Christian Aid

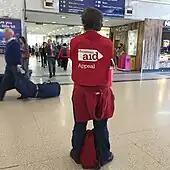
A Christian Aid volunteer soliciting donations, using a bucket, in May 2016

Christian Aid raises income from a wide number of sources, such as institutional grants, regular gifts, the Christian Aid Week appeal, general donations, legacies, and emergency appeals. In 2013, the institutional income, part of which comes from the Department for International Development and the European Commission, constituted 41% of the total income. A significant percentage of the remaining income comes from thousands of individuals in churches and communities. The main fundraising moments include Christmas, Harvest, and Christian Aid Week. In 2013, £12.6 million (or 13% of the total income) was raised during this week. Throughout the year supporters give regularly using direct debit, cash donations, and Will Aid. Churches and community groups also take part in the annual calendar of events (e.g., walks, soup lunches, and quizzes).